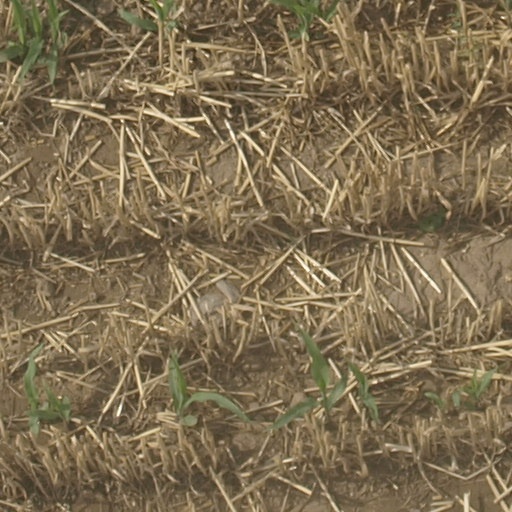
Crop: maize; corn